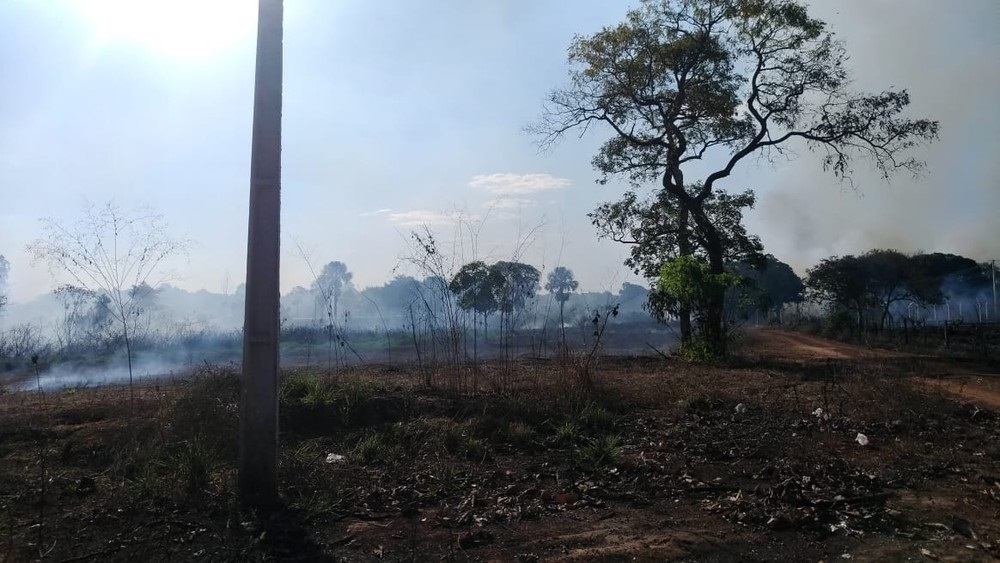
Fire: no
Smoke: yes